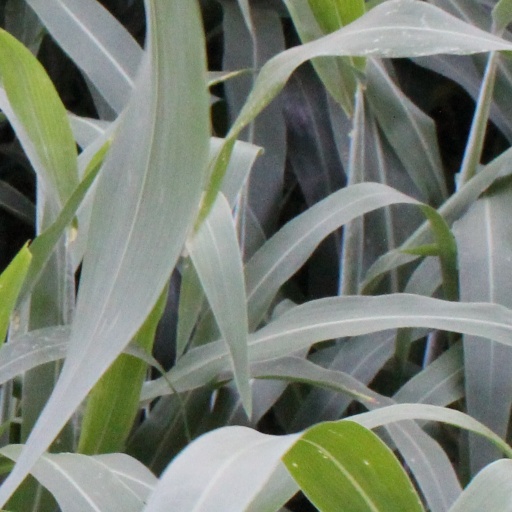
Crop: sorghum